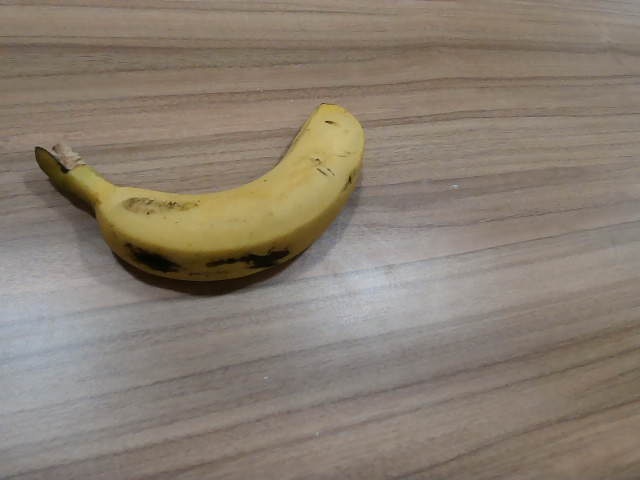
Label: Ripe_Banana